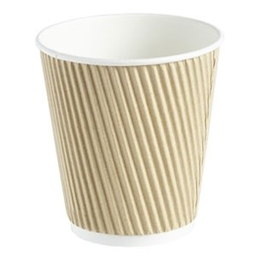
Label: cups